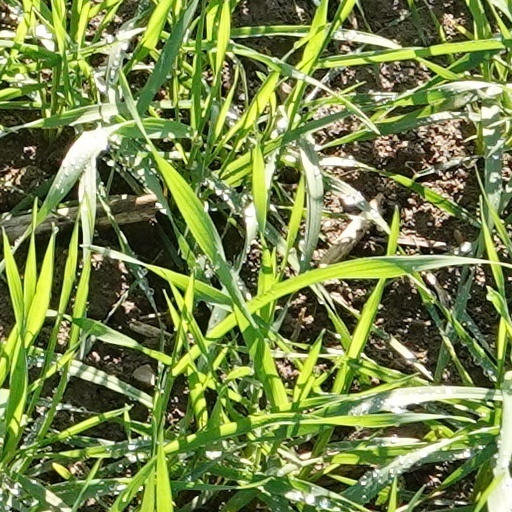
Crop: wheat